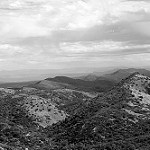
Label: B & W